Alaska Army National Guard

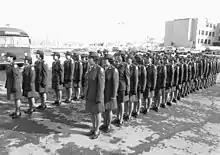
Members of the 297th Infantry Regiment awaiting their graduation ceremony upon completing a special basic training course at Camp Carroll, Alaska, 7 April 1976

In 1976, the Alaska National Guard asked the WAC (Women's Army Corps) Center to develop and conduct a basic training program for female members of the Guard. The scout battalions of the 297th Infantry, Army National Guard, which patrolled the western border of Alaska, recruited native Alaskan women for duty and it needed a special training program. The WAC Center assigned a team of trainers to the project. "The team visited Alaska, studied the problems involved, returned to Fort McClellan, drew up a course, then returned to Alaska." Fifty-two female recruits participated in the course at Camp Carroll in Anchorage, and fifty-one graduated. The course taught "map reading, marching, communications procedures, intelligence gathering, arctic survival and bivouac, first aid, weapons (M16 rifle), and other subjects." After completing the basic training, the women went to Army training schools outside Alaska for advanced individual training before being assigned for duty with the scout battalions. The course was successful and it was repeated in 1978.